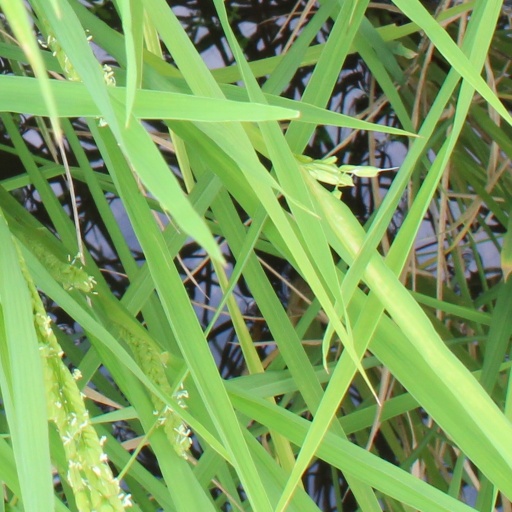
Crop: rice